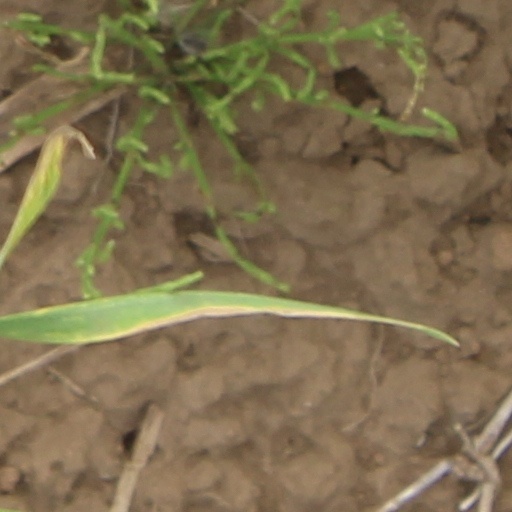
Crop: wheat